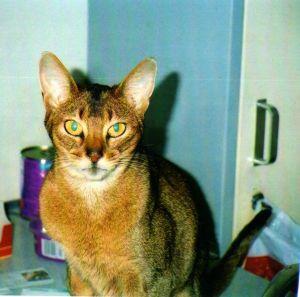
Breed: Abyssinian